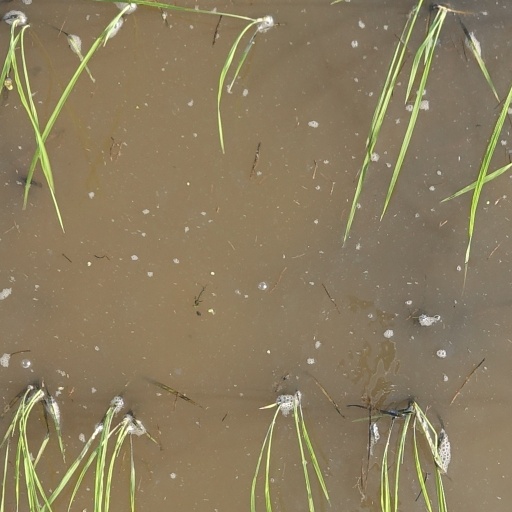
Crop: rice